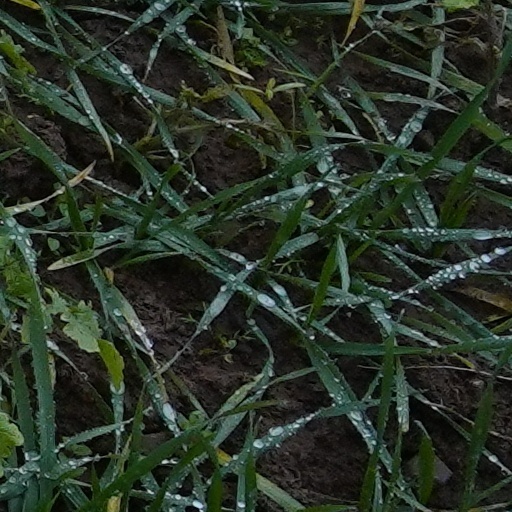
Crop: wheat